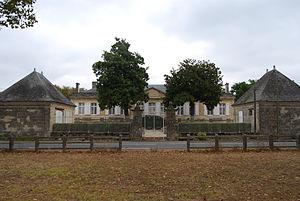
Château de Sainte-Barbe, (Inscrit, 1996)
Ambès est une commune du Sud-Ouest de la France, située dans le département de la Gironde, en région Nouvelle-Aquitaine.
Cet article recense les monuments historiques de l'arrondissement de Bordeaux, dans le département de la Gironde, en France.